Pentti Holappa

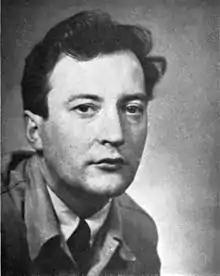
Pentti Holappa in the late 1950s

Pentti Vihtori Holappa (11 August 1927 – 10 October 2017) was a Finnish poet, writer and politician. Born in Ylikiiminki to a relatively poor family of modest means, he held numerous jobs before becoming a political journalist and eventually obtaining a government post. He was self-educated, but produced around fifteen volumes of poetry, as well as several novels and essays. He also worked as a translator; among the poets and authors whose work he translated into Finnish are Charles Baudelaire, Pierre Reverdy, and J. M. G. Le Clézio. He received the Finlandia Prize in 1998 for his novel "Ystävän muotokuva: Portrait of a Friend".